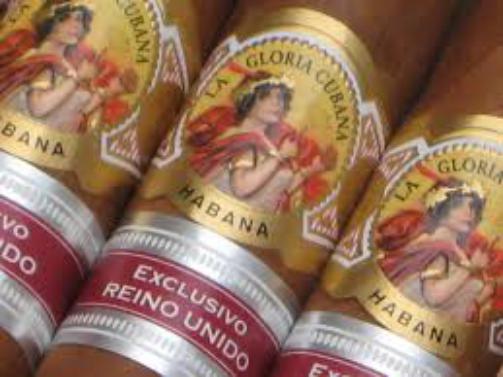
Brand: La Gloria Cubana
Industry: Necessities